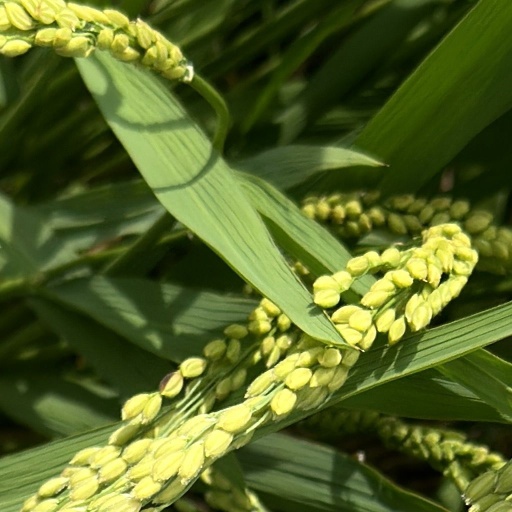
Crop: rice